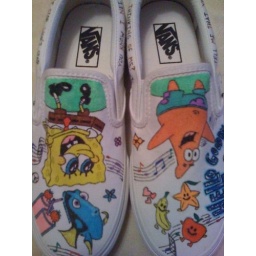
These shoes were designed by my friend Jason Simmons (: aren't they so cute !